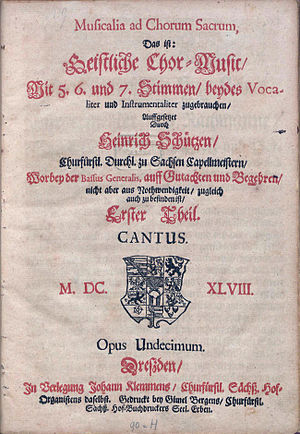
Heinrich Schütz / Liv og karriere / Hos Christian den 4.
Titelblad til Heinrich Schütz: Geistlische Chormusik fra 1648.
Heinrich Schütz var en tysk komponist og organist. Den tyske musiks fader, som han blev kaldt, var sin tids betydeligste tyske tonekunstner. Schütz kom viden om i sit liv med ophold i Kassel, Venedig, København, Hannover, Wolfenbüttel, Gera, Weimar og Zeitz.